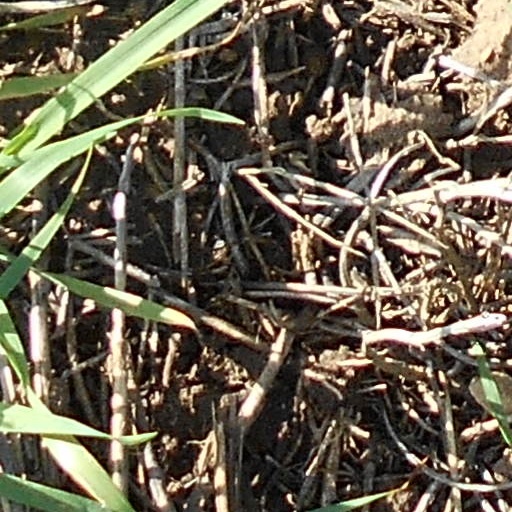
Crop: wheat